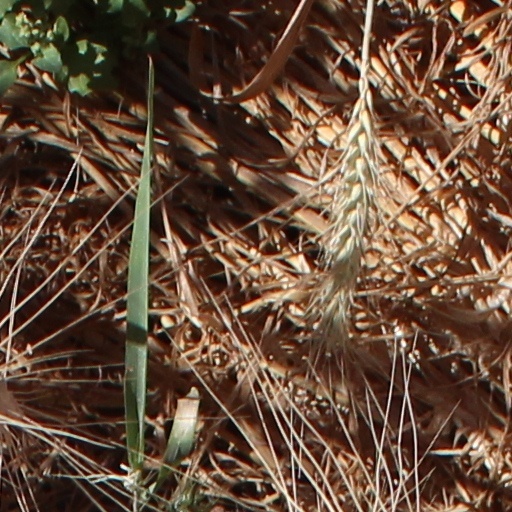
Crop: wheat